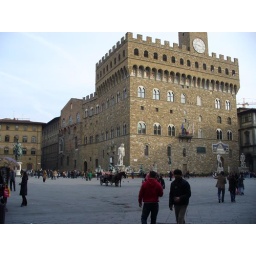
clock tower in square Italy